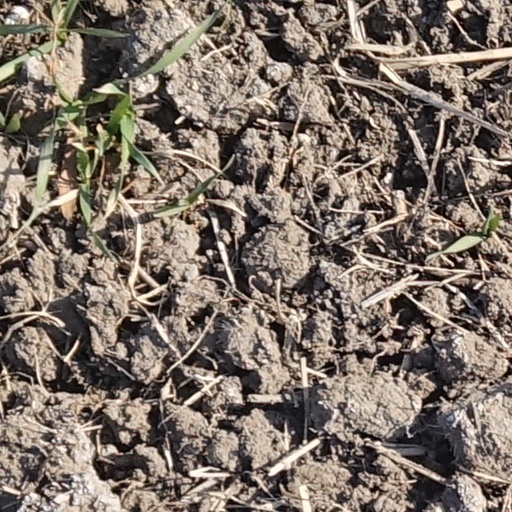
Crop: wheat